Walter Oesau

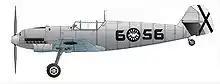
Bf 109 C–1, Similar to one flown by Oesau in the Spanish Civil War.

Oesau started his operational career with the Condor Legion, along with future contemporary aces such as Werner Mölders and Adolf Galland. He was one of the first to join 3. "Jagdgruppe" 88 in Spain in April 1938. The "Staffel", commanded by Werner Mölders, took part in the Spanish Civil War where Oesau claimed nine victories, flying 130 combat missions. For this he received the Spanish Cross ("Spanienkreuz") in Gold with Diamonds. He was also wounded in this conflict which earned him the Spanish Wound Badge.